International Day of Remembrance of the Victims of Slavery and the Transatlantic Slave Trade

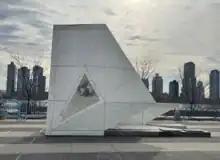
The United Nations slavery memorial

International Day of Remembrance of the Victims of Slavery and the Transatlantic Slave Trade is a United Nations (UN) international observance designated in 2007 to be marked on 25 March every year.